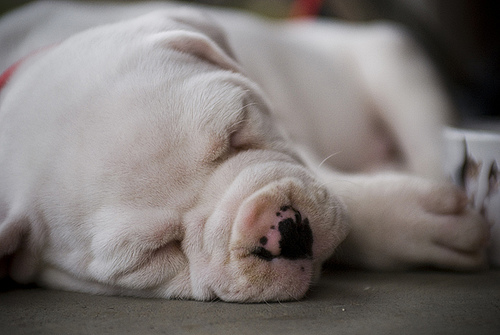
Breed: american bulldog